From Now On, Showtime!

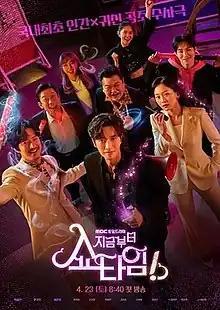
Promotional poster

From Now On, Showtime! is a 2022 South Korean television series starring Park Hae-jin, Jin Ki-joo, and Jung Joon-ho. The series, directed by Lee Hyeong-min and Jeong Sang-hee for Samhwa Networks, is about a mysterious magician, Cha Cha-woong, and a hot-blooded policewoman working with ghosts to solve cases based on hidden clues. It premiered on MBC on April 23, 2022, and aired every Saturday and Sunday at 20:40 (KST) till June 12, 2022. It was also pre-sold to OTT media services in over 190 countries.